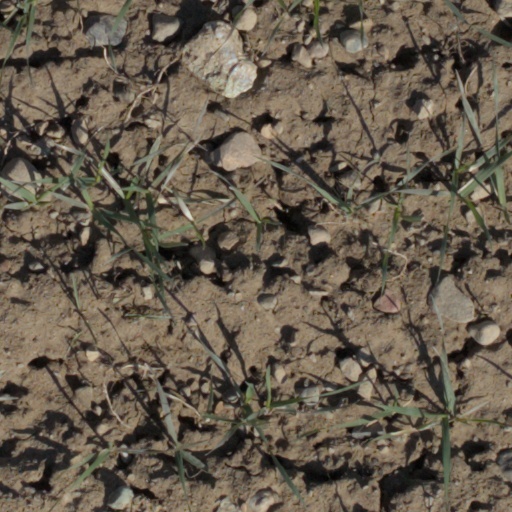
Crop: wheat